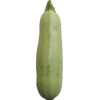
Label: Zucchini 1